Henry Parkes

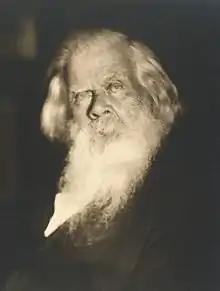
Parkes in 1893, photographed by Henry Walter Barnett

At the ensuing election Parkes was returned with a small majority and formed his fifth administration, which began in March 1889 and lasted until October 1891. The proposal to join the colonies of Australia into a federation became a major political issue. As far back as 1867, Parkes had said at an intercolonial conference: "I think the time has arrived when these colonies should be united by some federal bond of connexion." Shortly afterwards, a bill to establish the proposed federal council was introduced by him and passed through both the New South Wales houses. This was afterwards shelved by the action of the Secretary of State for the Colonies. Various other conferences were held in the next 20 years at which the question came up, in which Parkes took a leading part, but in October 1884 he was blowing cold and suggesting that it would be "better to let the idea of federation mature in men's minds", and New South Wales then stood out of the proposed federal council scheme.